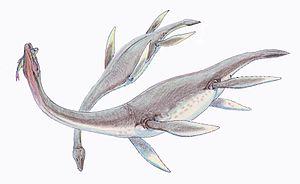
Les carcasses de baleines sont les cadavres de baleines qui s'échouent sur les littoraux, se décomposent en flottant à la surface de la mer, ou dans la plupart des cas coulent vers le plancher océanique. Dans ce dernier cas, c'est l’équivalent de 2 000 ans d’apport en carbone organique qui se concentre sur environ 50 m² de sédiments. Dans les années 1980, l'exploration sous-marine robotisée a pu confirmer que la décomposition de ces énormes charognes sur la plaine abyssale donne lieu à l'apparition d'écosystèmes pouvant durer une centaine d'années.